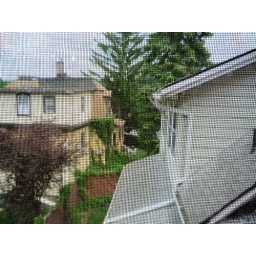
View from the window over the sink